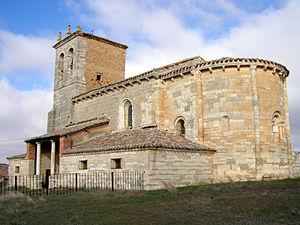
Église de Arenillas de Villadiego (Burgos) - Espagne